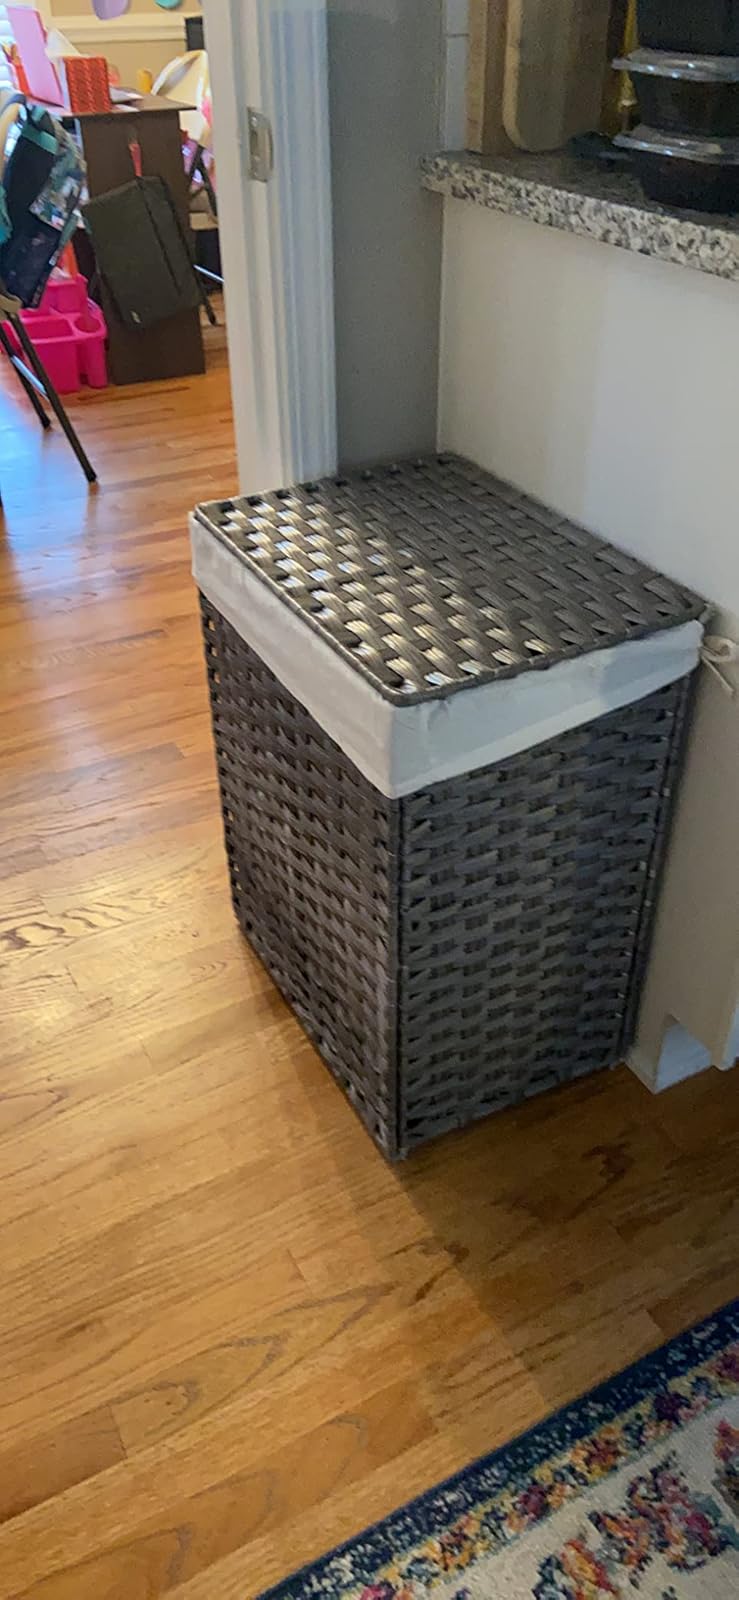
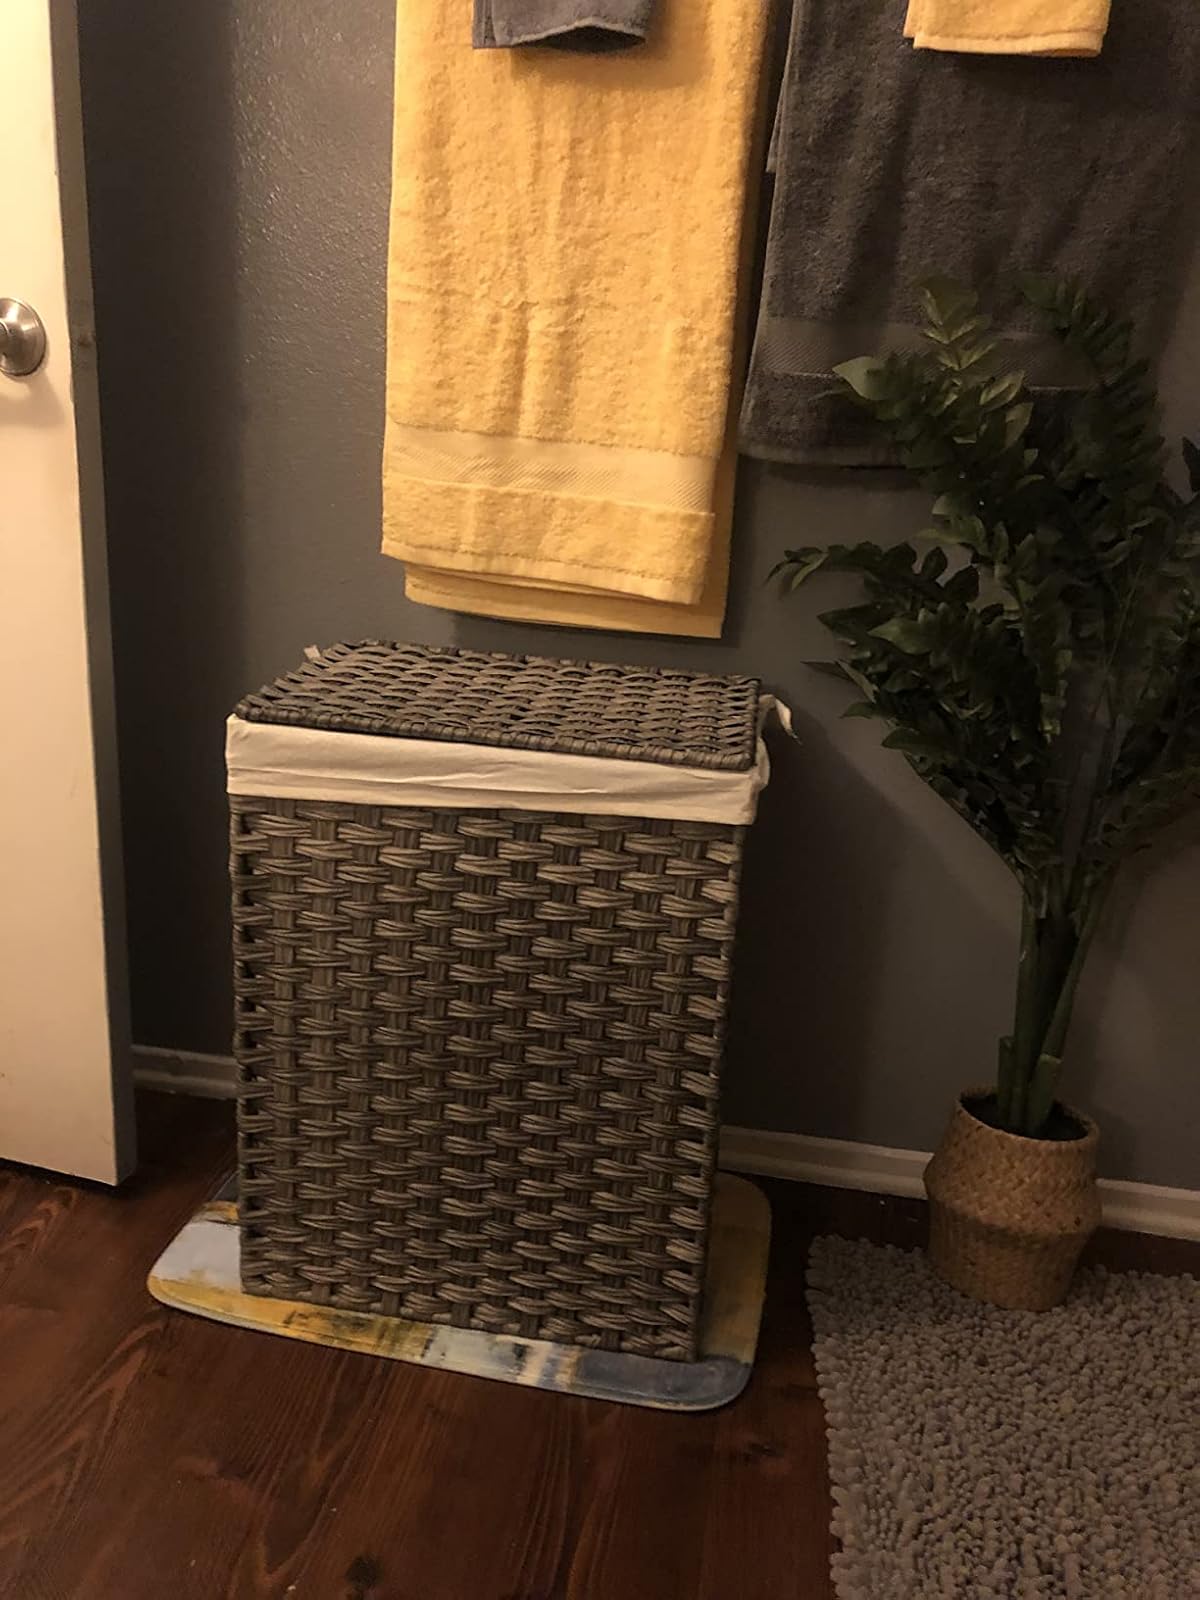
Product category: items_hamper
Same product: yes